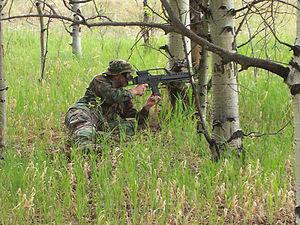
L’airsoft est une activité de loisir dans laquelle les participants utilisent des répliques d'airsoft, propulseurs de petites billes en plastique de 6 mm de diamètre et de masses différentes allant de 0,12 à 0,58 g.